Kurt Frederick (musician)

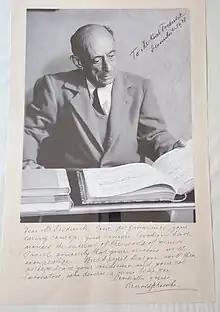
Arnold Schoenberg - Austrian/American Composer thanking Kurt Frederick for his efforts in providing the World Premier of 'A Survivor from Warsaw' in Albuquerque, NM, 1948.

Frederick gave the world premiere for Arnold Schoenberg's A Survivor from Warsaw with the Albuquerque Civic Symphony on November 4, 1948. Frederick obtained the world premiere of "A Survivor from Warsaw" through an arrangement made with Schoenberg in which Frederick agreed to produce copied parts of the score and send them back to Schoenberg.